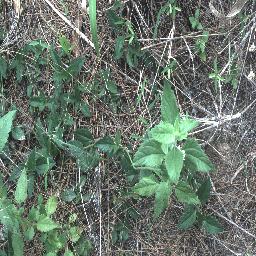
Label: siam_weed